Bowel obstruction

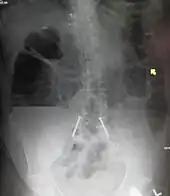
Upright abdominal X-ray of a person with a large bowel obstruction showing multiple air fluid levels and dilated loops of bowel

Outlet obstruction is a sub-type of large bowel obstruction and refers to conditions affecting the anorectal region that obstruct defecation, specifically conditions of the pelvic floor and anal sphincters. Outlet obstruction can be classified into four groups.